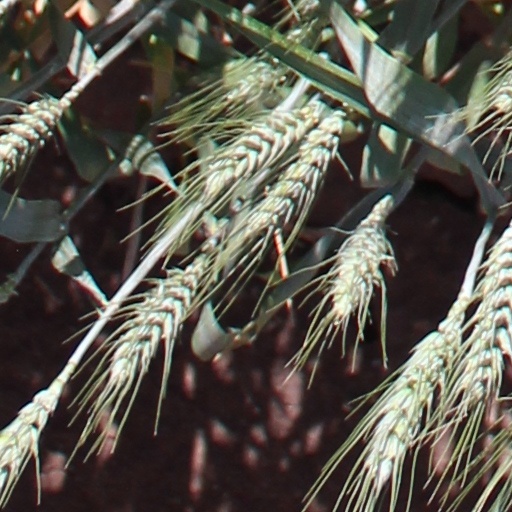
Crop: wheat